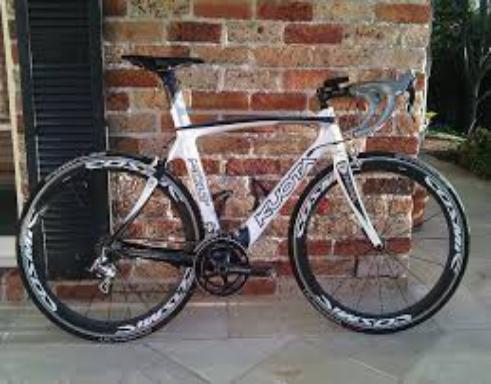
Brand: Kuota
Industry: Transportation